Tang (tools)

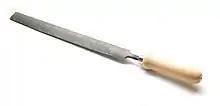
Rasp with visible tang going into the handle

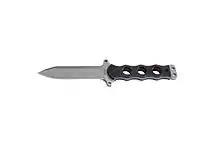
Full tang knife

A tang or shank is the back portion of the blade component of a tool where it extends into stock material or connects to a handle – as on a knife, sword, spear, arrowhead, chisel, file, coulter, pike, scythe, screwdriver, etc. One can classify various tang designs by their appearance, by the manner in which they attach to a handle, and by their length in relation to the handle.